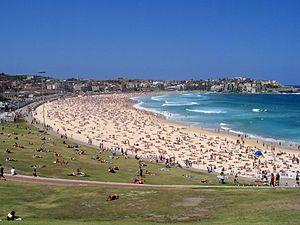
La plage de Bondi est une plage réputée de la banlieue de Bondi à Sydney en Australie. Elle est située dans la zone d'administration locale de Waverley Council, à sept kilomètres à l'est du centre-ville, dont elle est la plus proche. D'accès facile par le train et les transports en commun, elle est accessible en environ 20 minutes en voiture du centre de Sydney. Elle est surtout réputée pour son sable fin et ses rouleaux qui permettent d'y faire du surf.